Dean Zimmerman (philosopher)

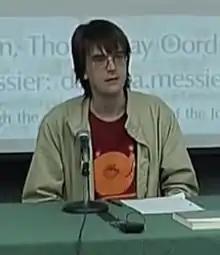

Dean W. Zimmerman is an American professor of philosophy at Rutgers University specializing in metaphysics and philosophy of religion.